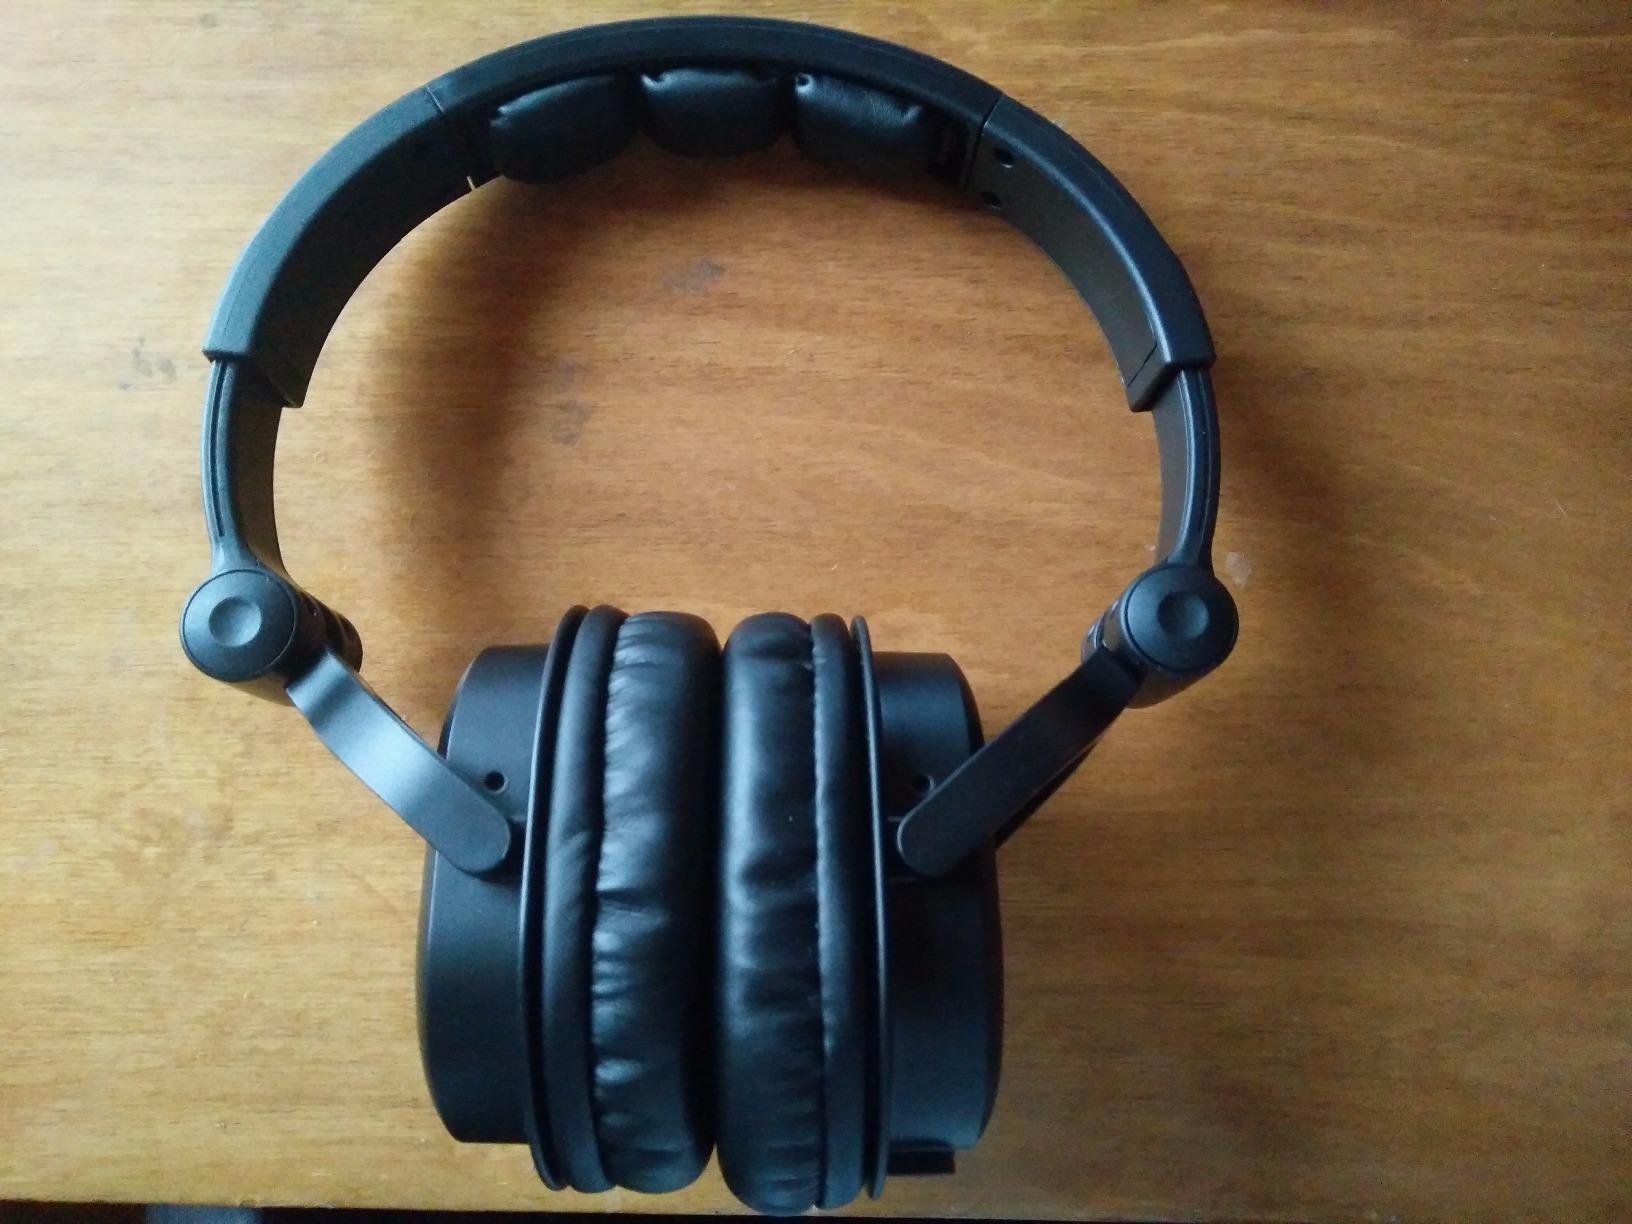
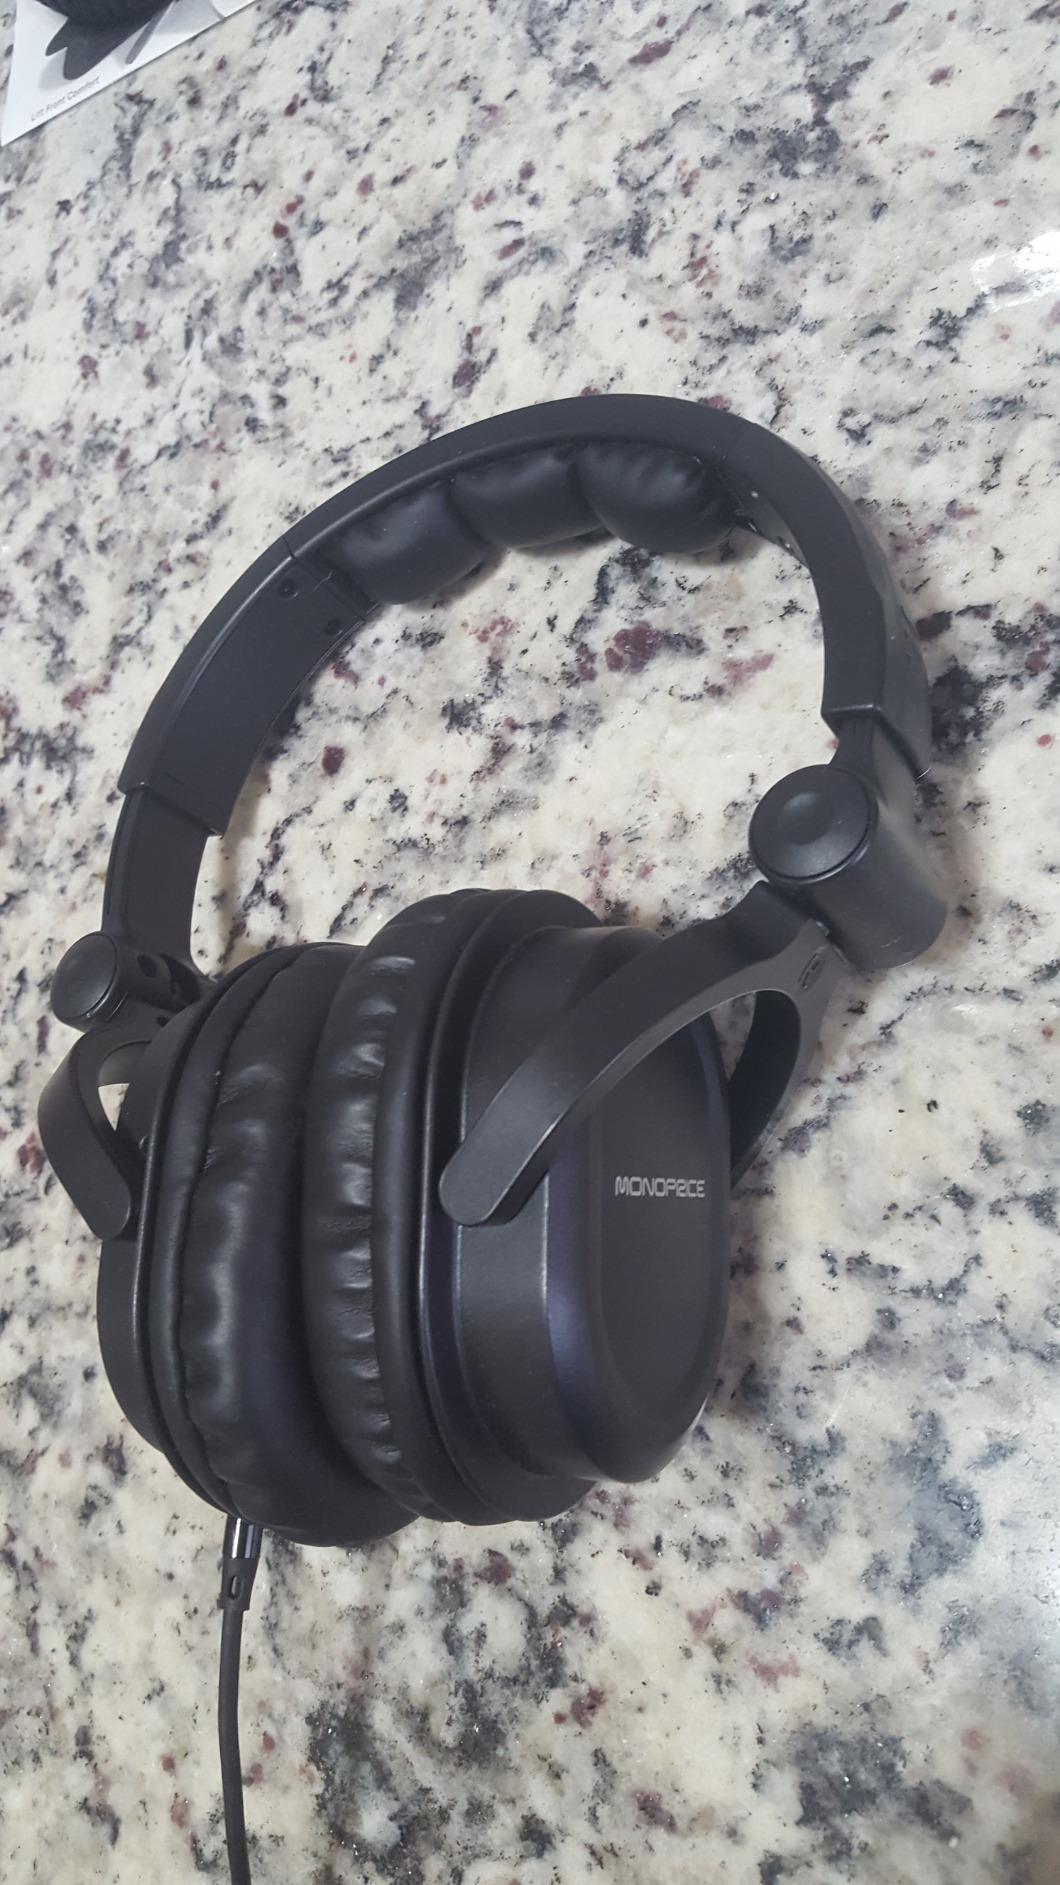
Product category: headphones
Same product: yes